A Florida Enchantment

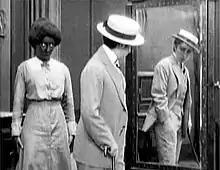
Edith Storey as Lillian Travers/Lawrence Talbot (right) and Ethel Lloyd as Jane, "Miss Travers' mulatto maid" (left)

A Florida Enchantment (1914) is a silent film directed by Sidney Drew and released by the Vitagraph studio. The feature-length comedy/fantasy was shot in and around St. Augustine, Florida, where its story is set. It is notable for its cross-dressing lead characters, much later discussed as bisexual, gay and transgender.